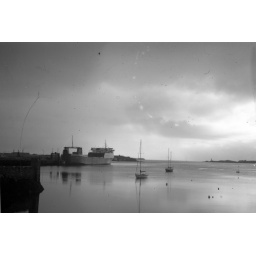
Old FP4 glass plate Shot in a Zeiss Ikon folder @ 20asa souped in R09 1:20 for 8 mins